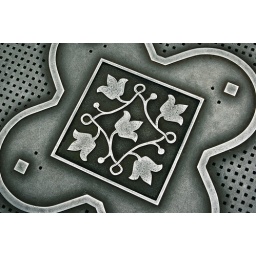
in the flower conservatory at golden gate park